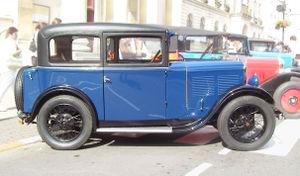
Rosengart est une marque automobile française créée par Lucien Rosengart. Elle a produit des voitures particulières de 1928 à 1955.